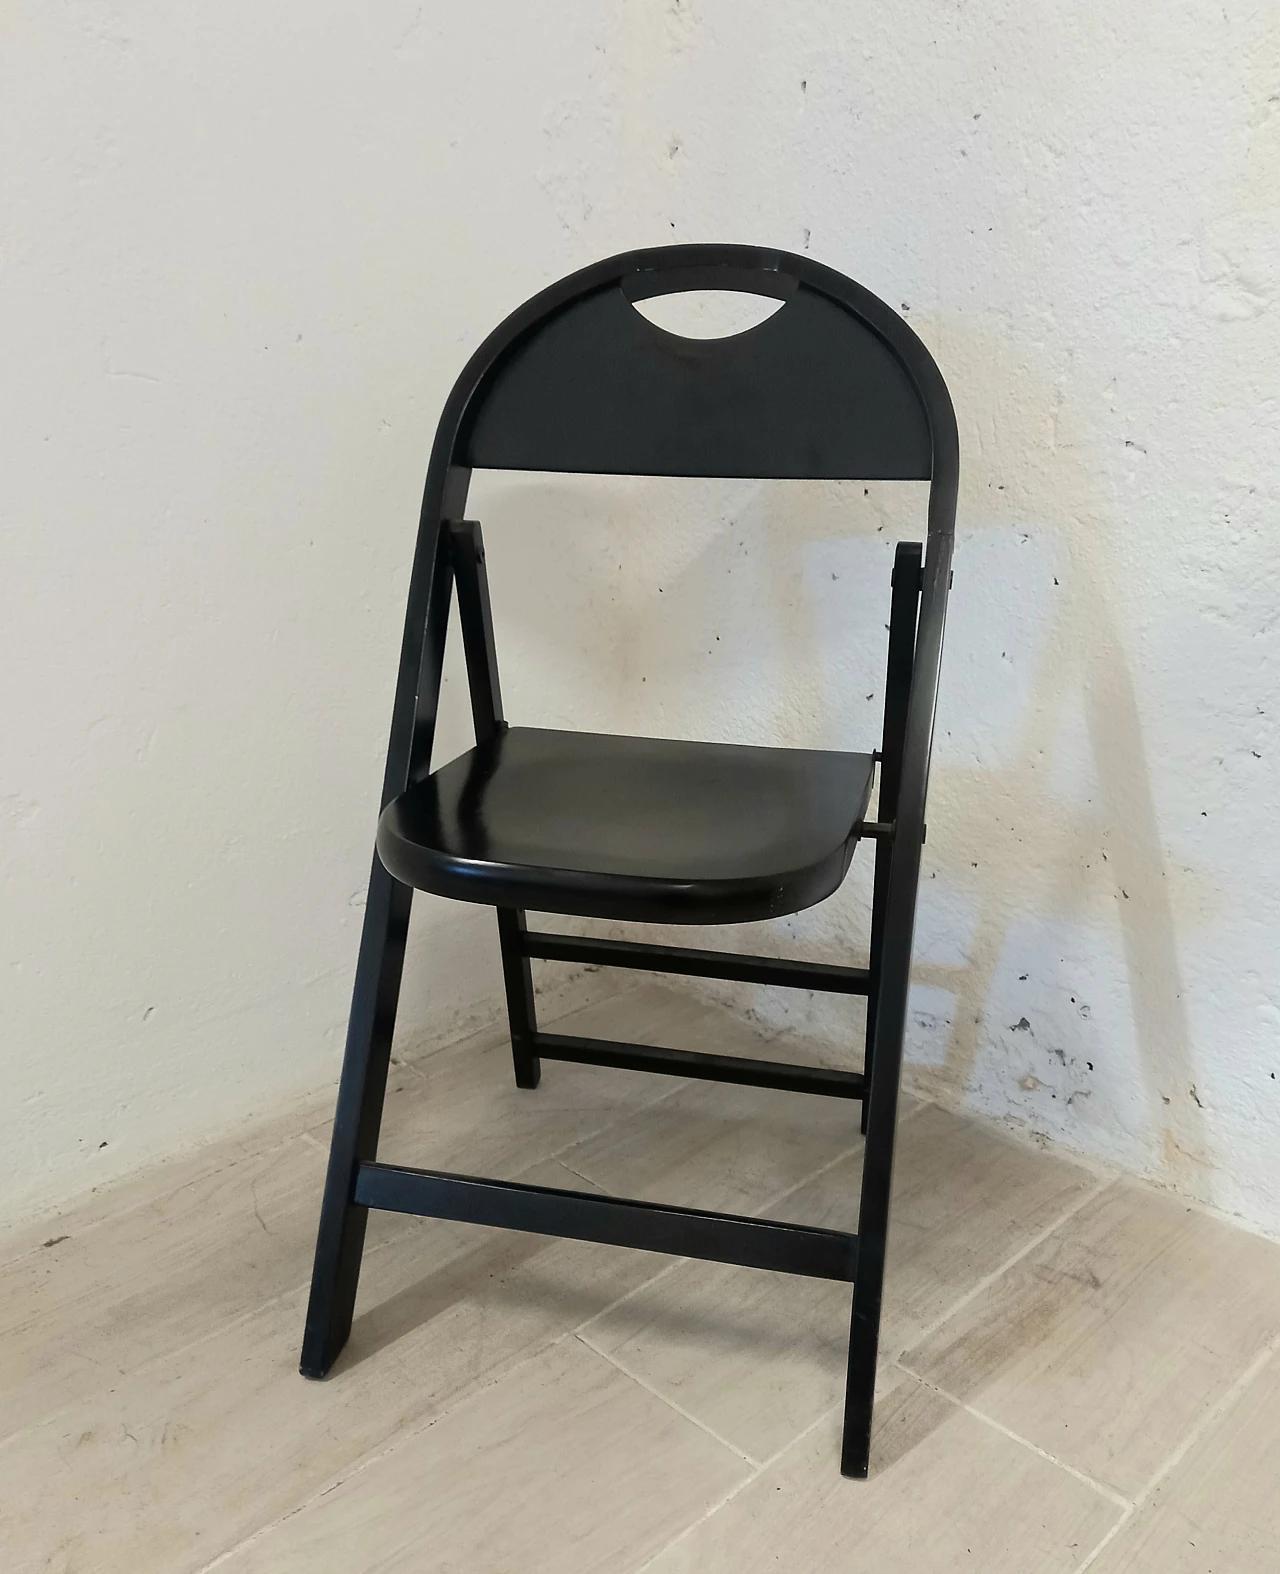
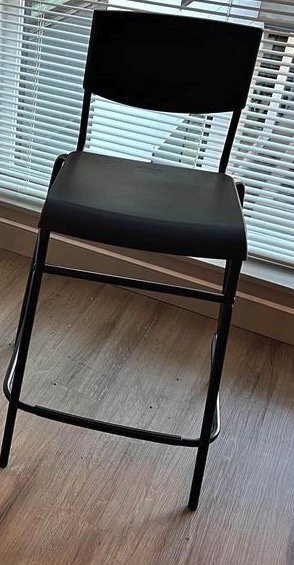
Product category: stool
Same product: no